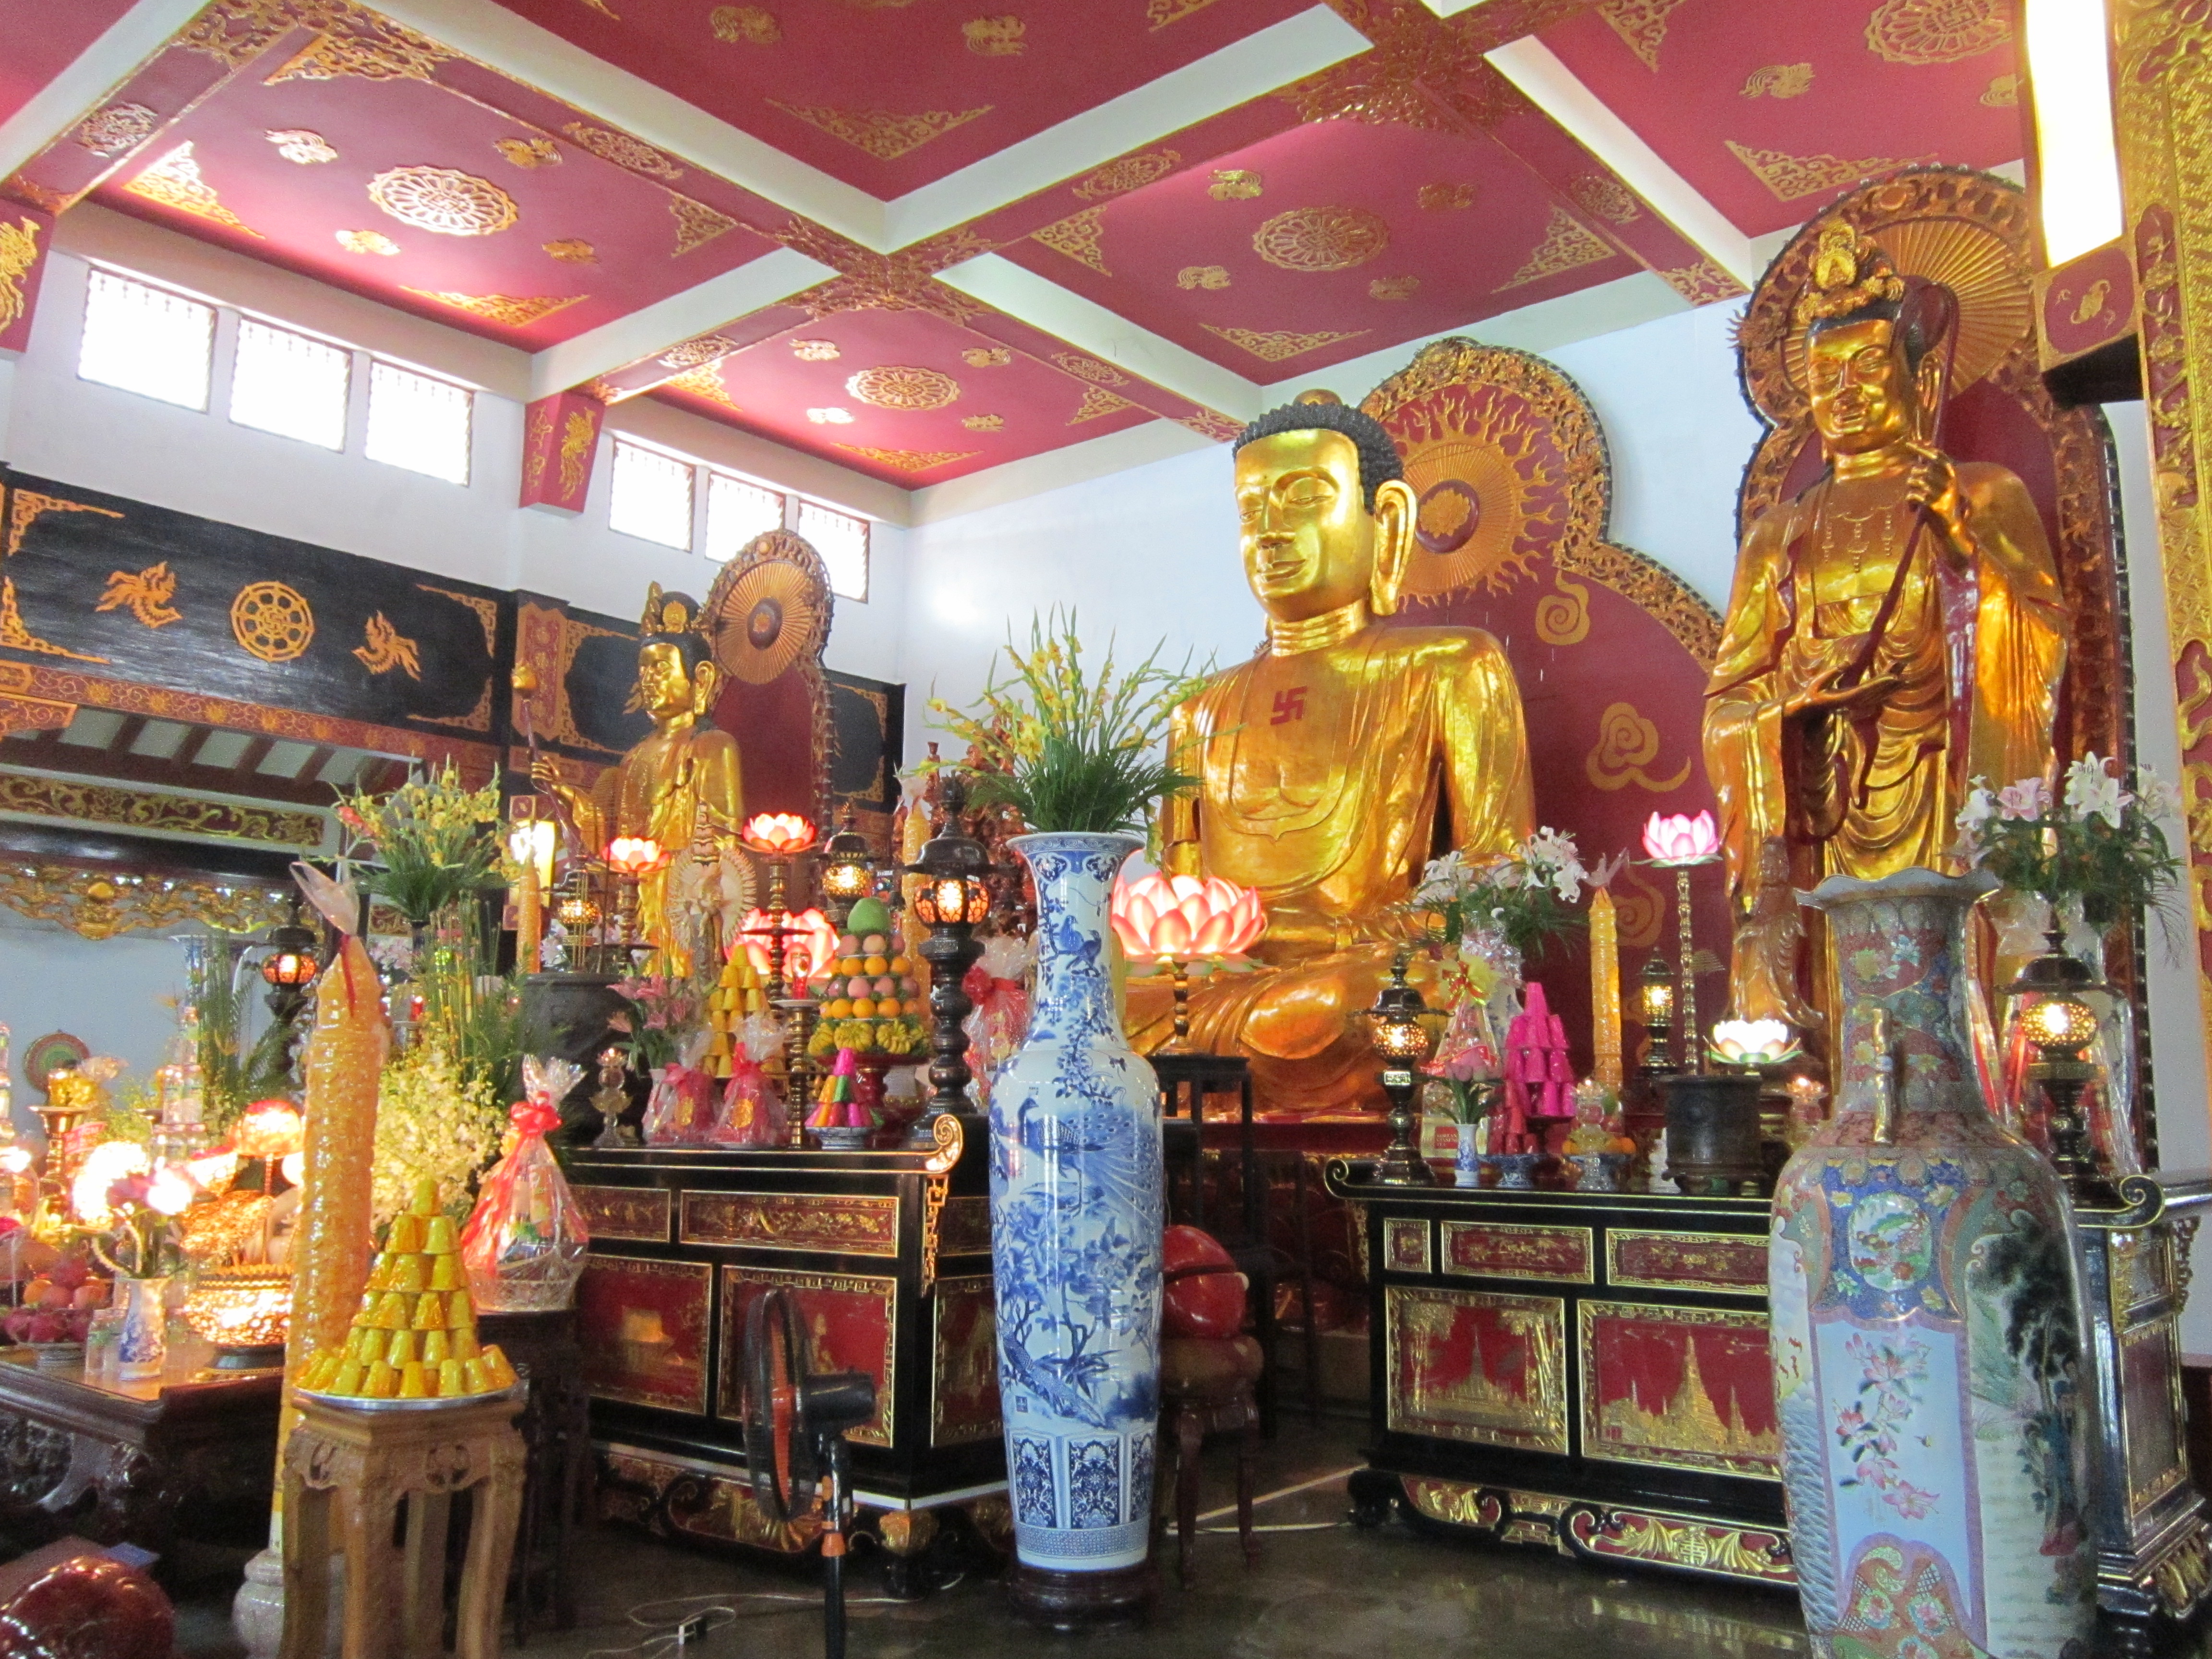
user: text: Trong hình có bao nhiêu tượng Phật lớn màu vàng kim có thể nhìn thấy rõ?
assistant: text: Ba

user: text: Địa điểm trong bức ảnh này là loại công trình kiến trúc tôn giáo nào?
assistant: text: Chùa Vĩnh Nghiêm

user: text: Dấu hiệu hình chữ Vạn (Swastika) trên ngực tượng Phật ngồi ở giữa tượng trưng cho điều gì trong Phật giáo?
assistant: text: Sự tốt lành, may mắn và phồn thịnh

user: text: Trong hình, các vật phẩm như hoa sen phát sáng, trái cây được xếp thành tháp và hoa tươi đặt trước các tượng Phật có ý nghĩa gì trong nghi lễ thờ cúng Phật giáo?
assistant: text: Đây là các vật phẩm cúng dường, thể hiện lòng thành kính, sự tôn trọng và mong cầu phước lành từ các tín đồ